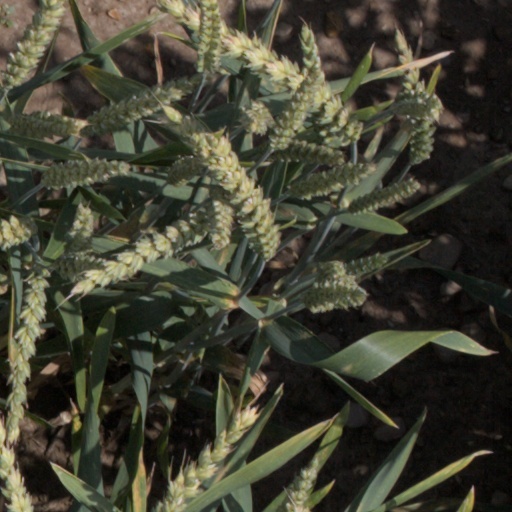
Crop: wheat